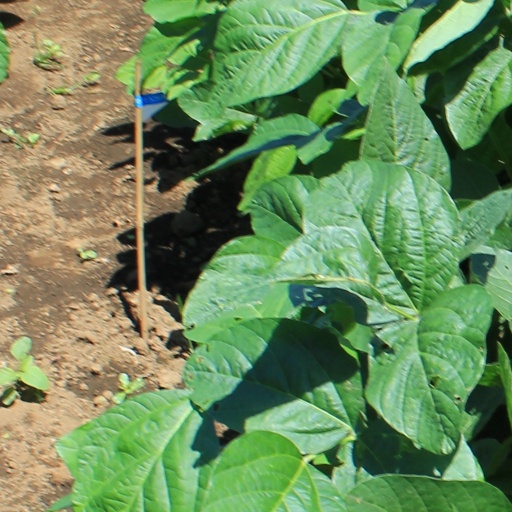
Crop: soybean